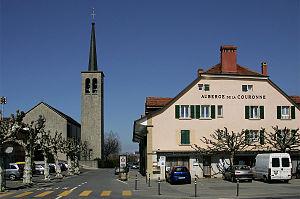
Échallens est une commune suisse du canton de Vaud, située dans le district du Gros-de-Vaud dont elle est le chef-lieu.